Rickey Medlocke

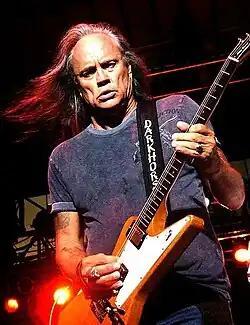
Medlocke performing live in 2009 (with his customary Gibson Explorer)

Rick Medlocke (born February 17, 1950) is an American musician, best known as the frontman/guitarist for the Southern rock band Blackfoot and a member of Lynyrd Skynyrd. During his first stint with Lynyrd Skynyrd from 1971 to 1972, he played drums and sang lead on a few songs that would initially be released on 1978's "First and... Last." Medlocke would rejoin Blackfoot in 1972 and later returned to Lynyrd Skynyrd in 1996 as a guitarist with whom he continues to tour and record today.